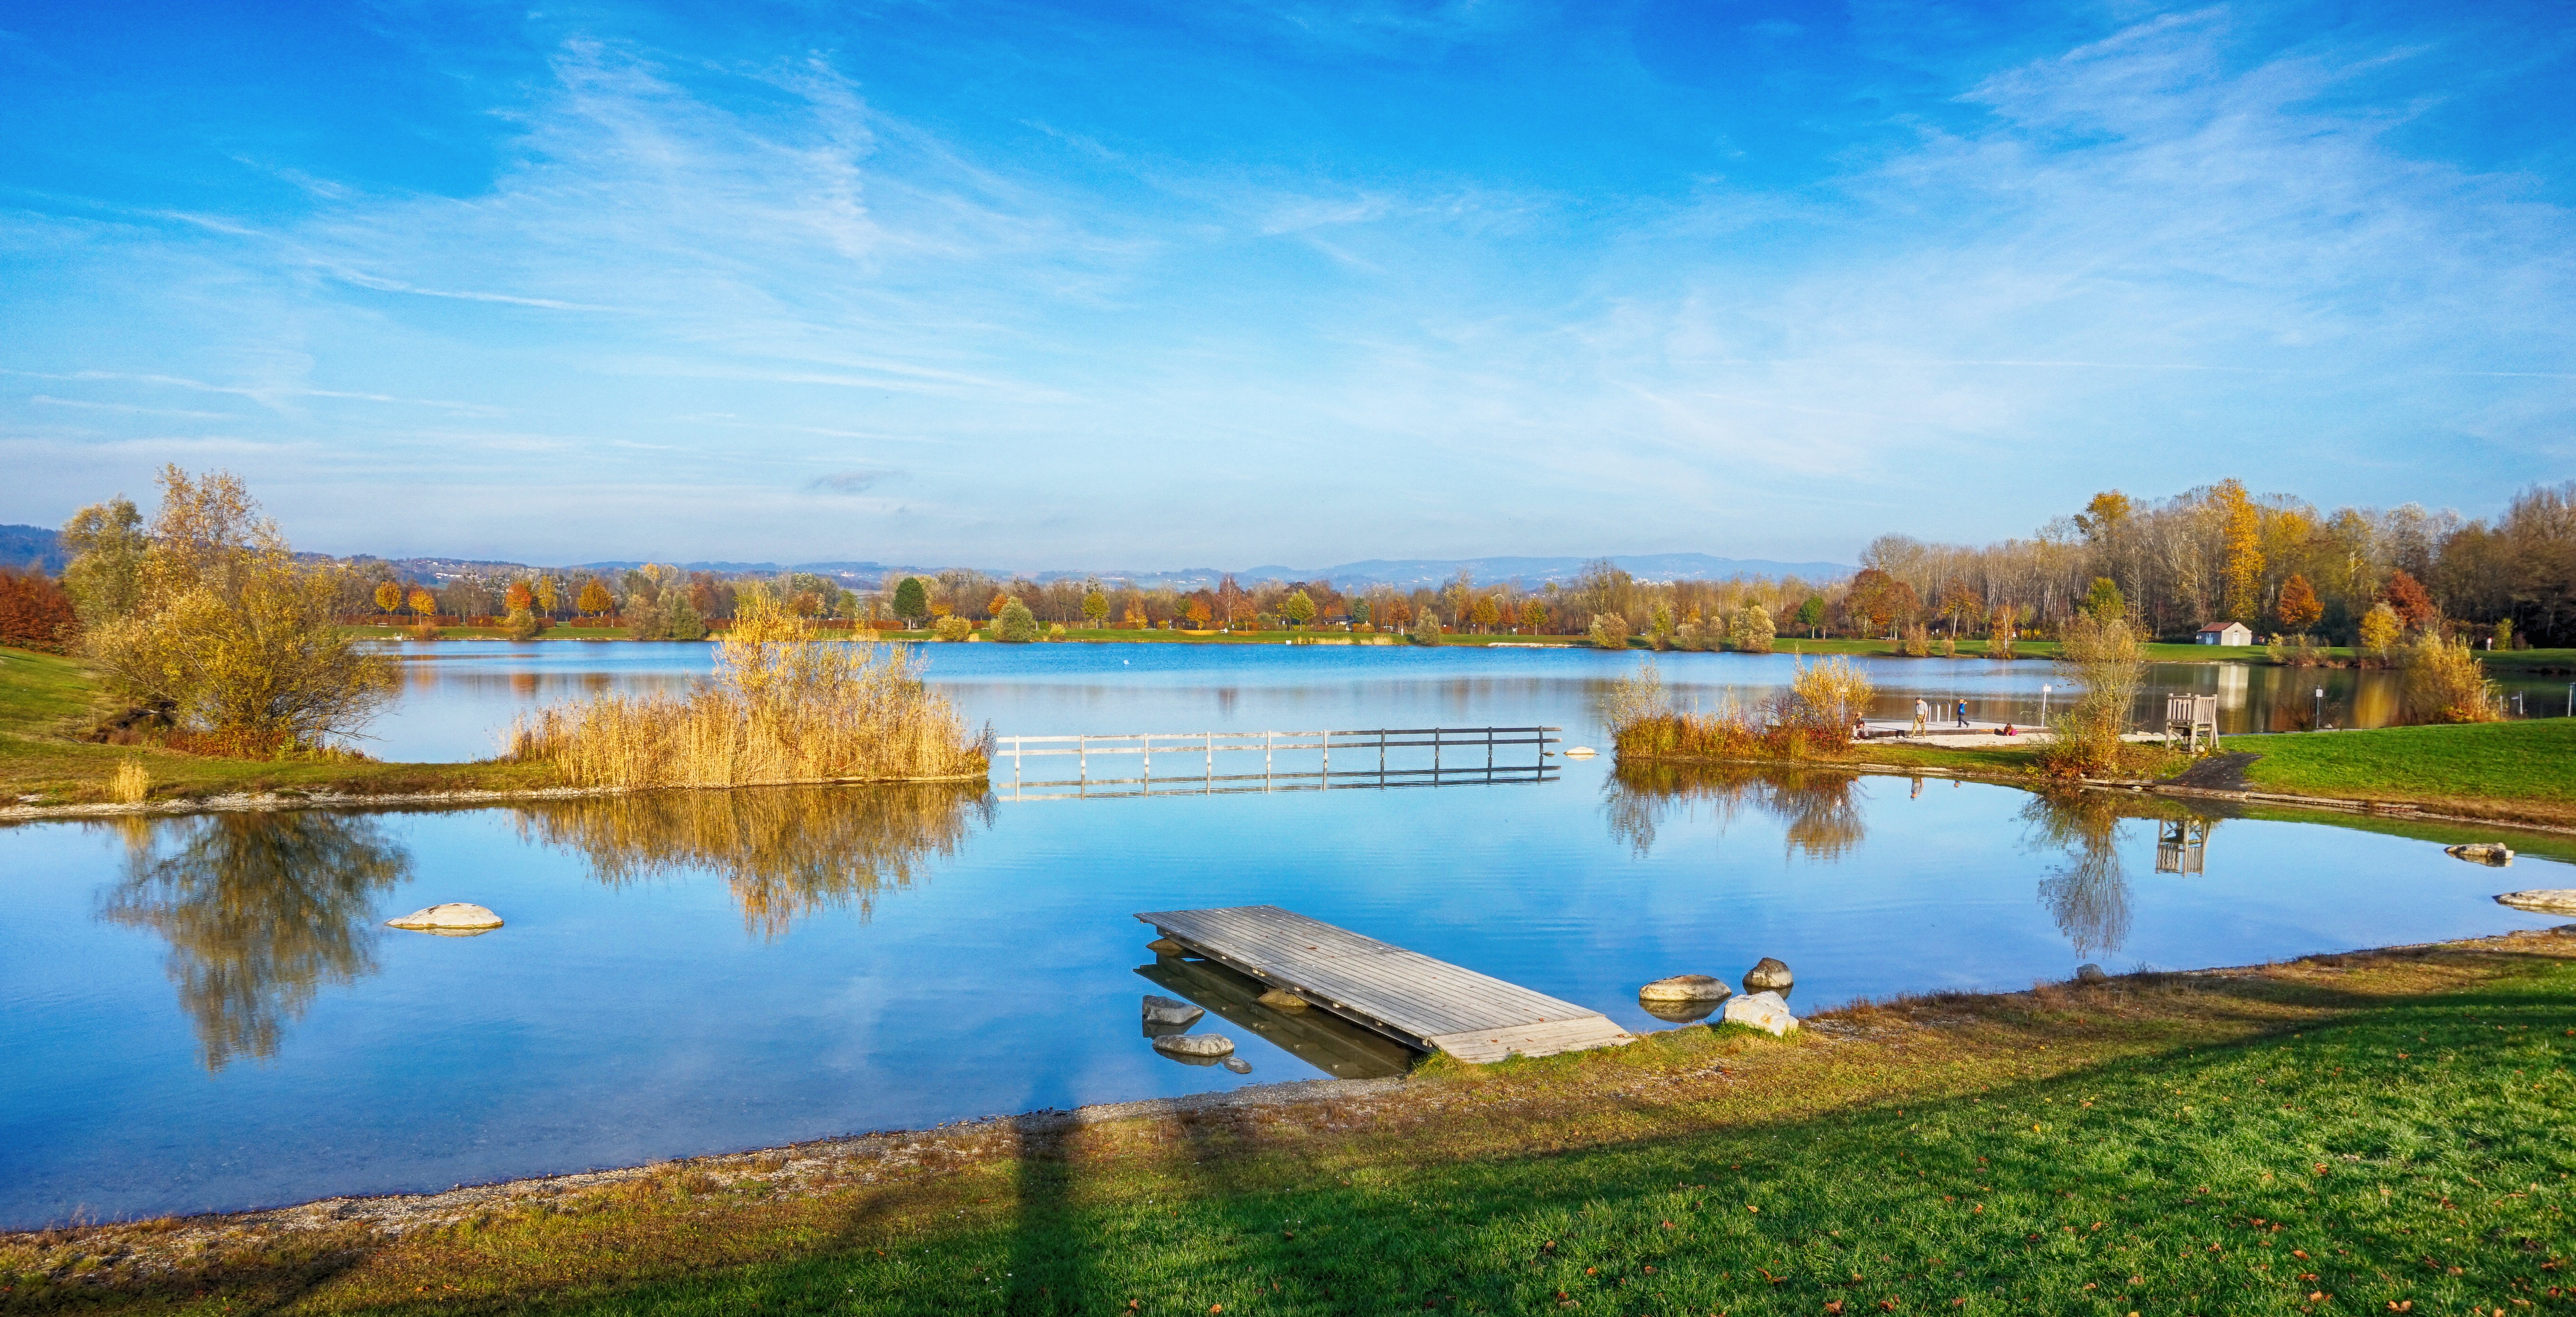
landscape, water, nature, sky, lake, view, panorama, pond, web, reflection, autumn, reservoir, body of water, bank, estate, loch, mirroring, upper austria, feldkirchen